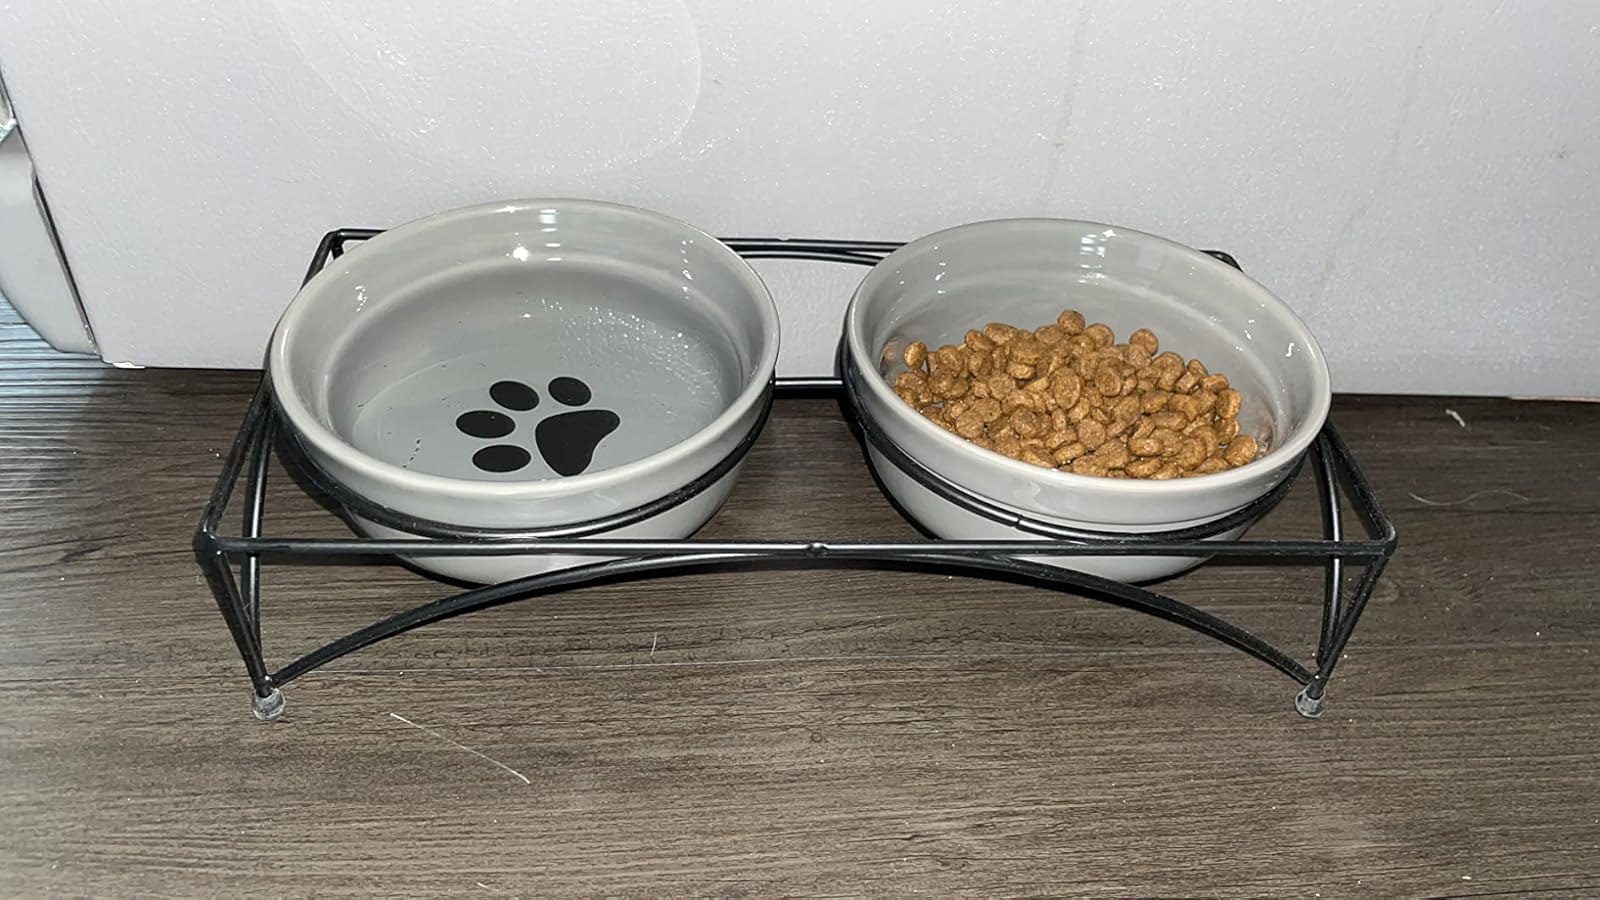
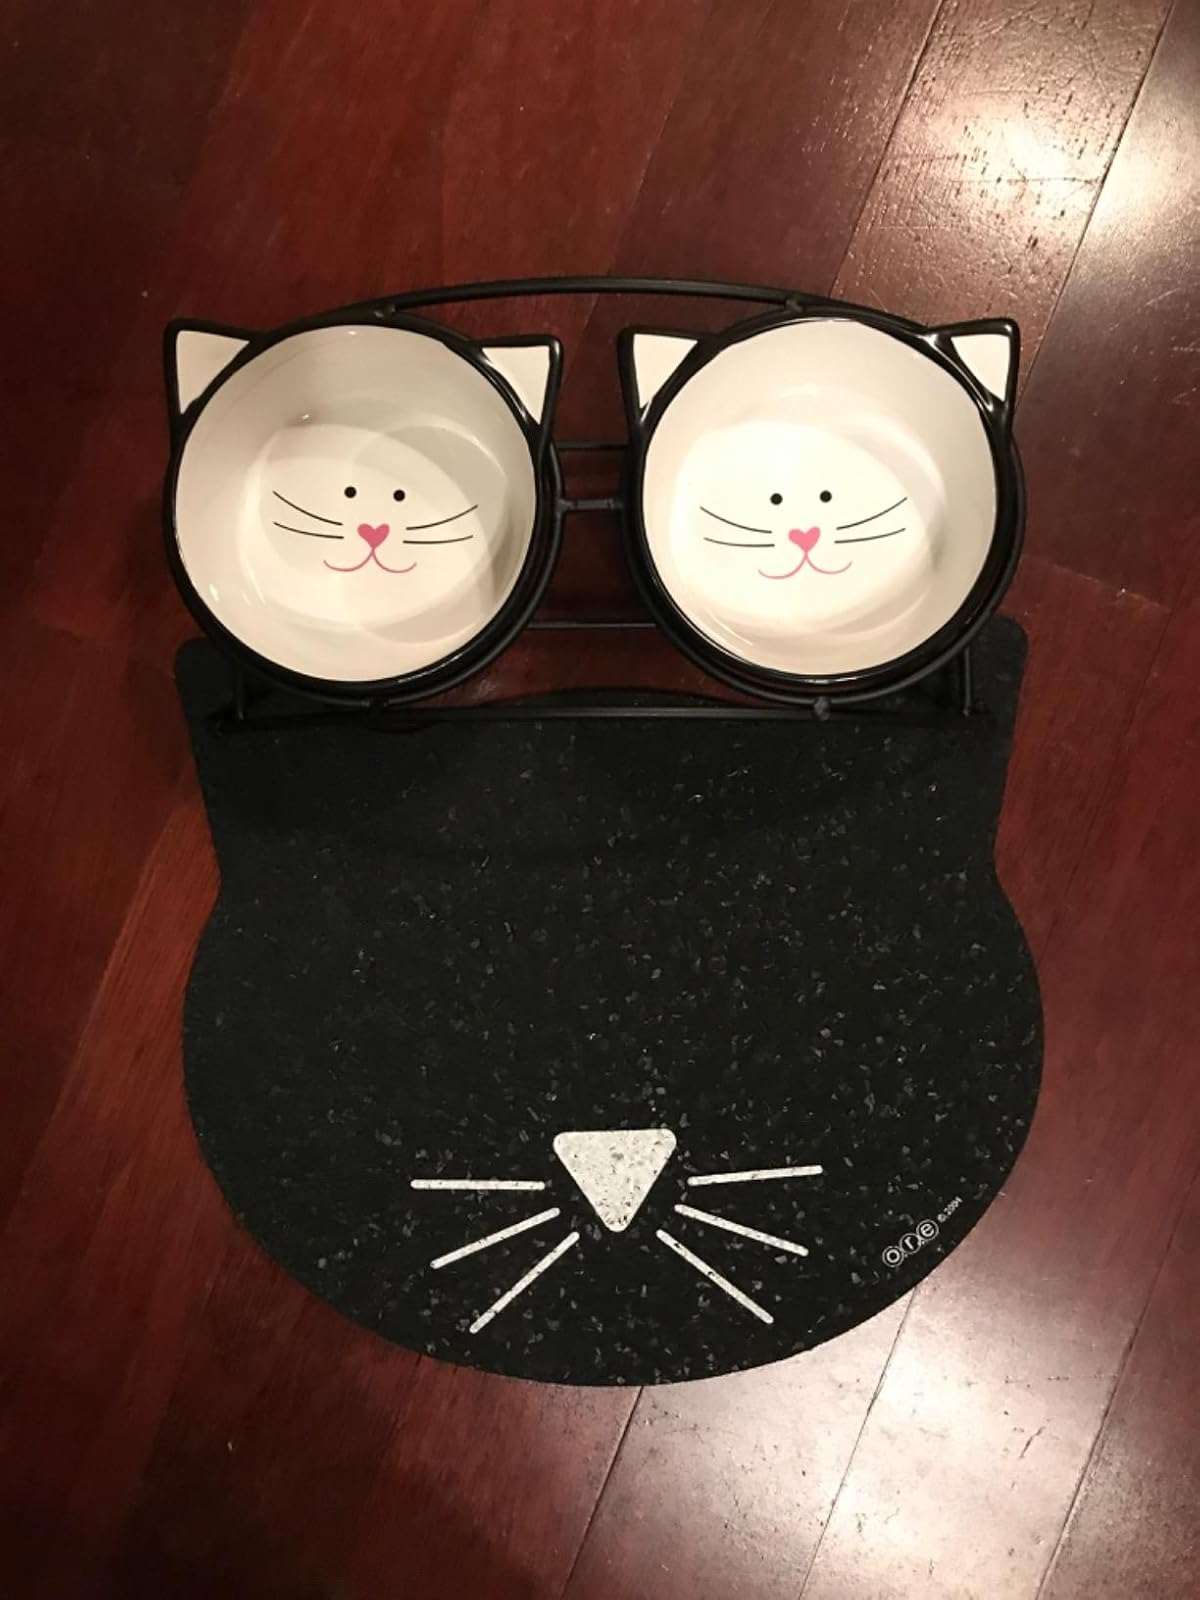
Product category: items_bowl
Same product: no